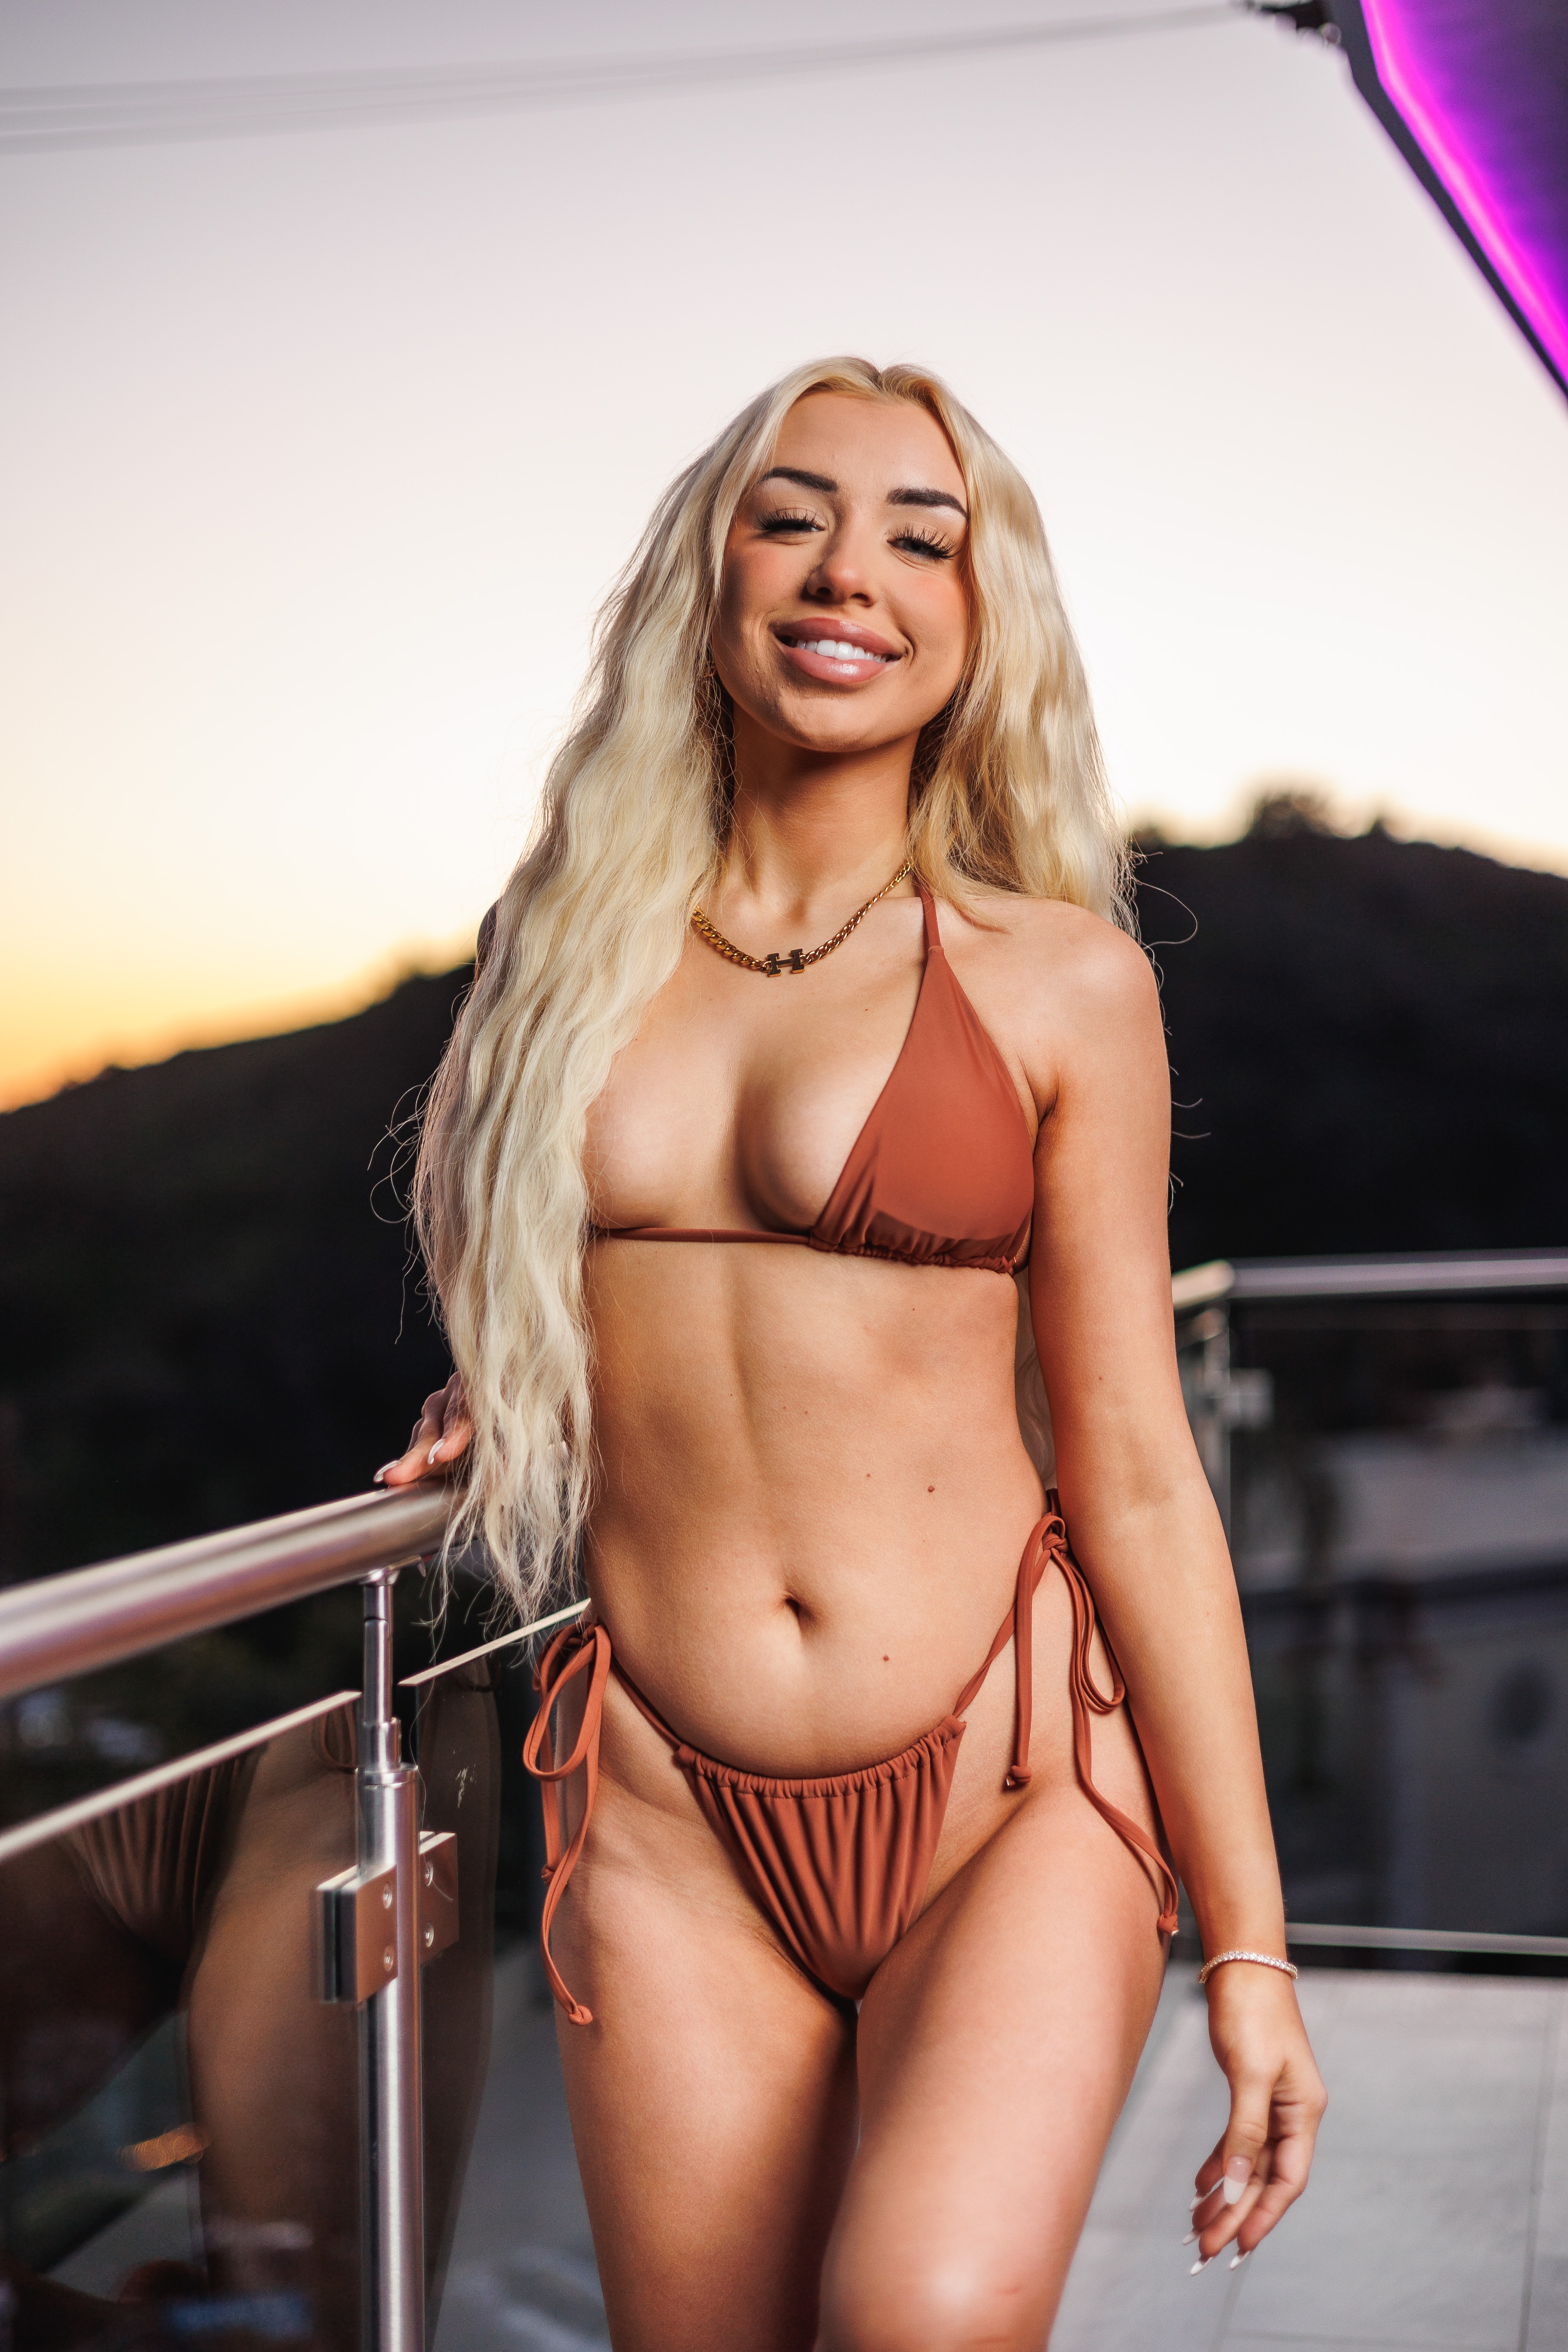
woman, face, hair, smile, swimsuit top, lingerie top, leg, muscle, brassiere, swimwear, human body, flash photography, thigh, undergarment, lingerie, waist, sky, fashion model, navel, abdomen, chest, swimsuit bottom, underpants, human leg, long hair, surfer hair, blond, bikini, event, art model, brown hair, fetish model, competition, necklace, sitting, photo shoot, flesh, agent provocateur, sun tanning